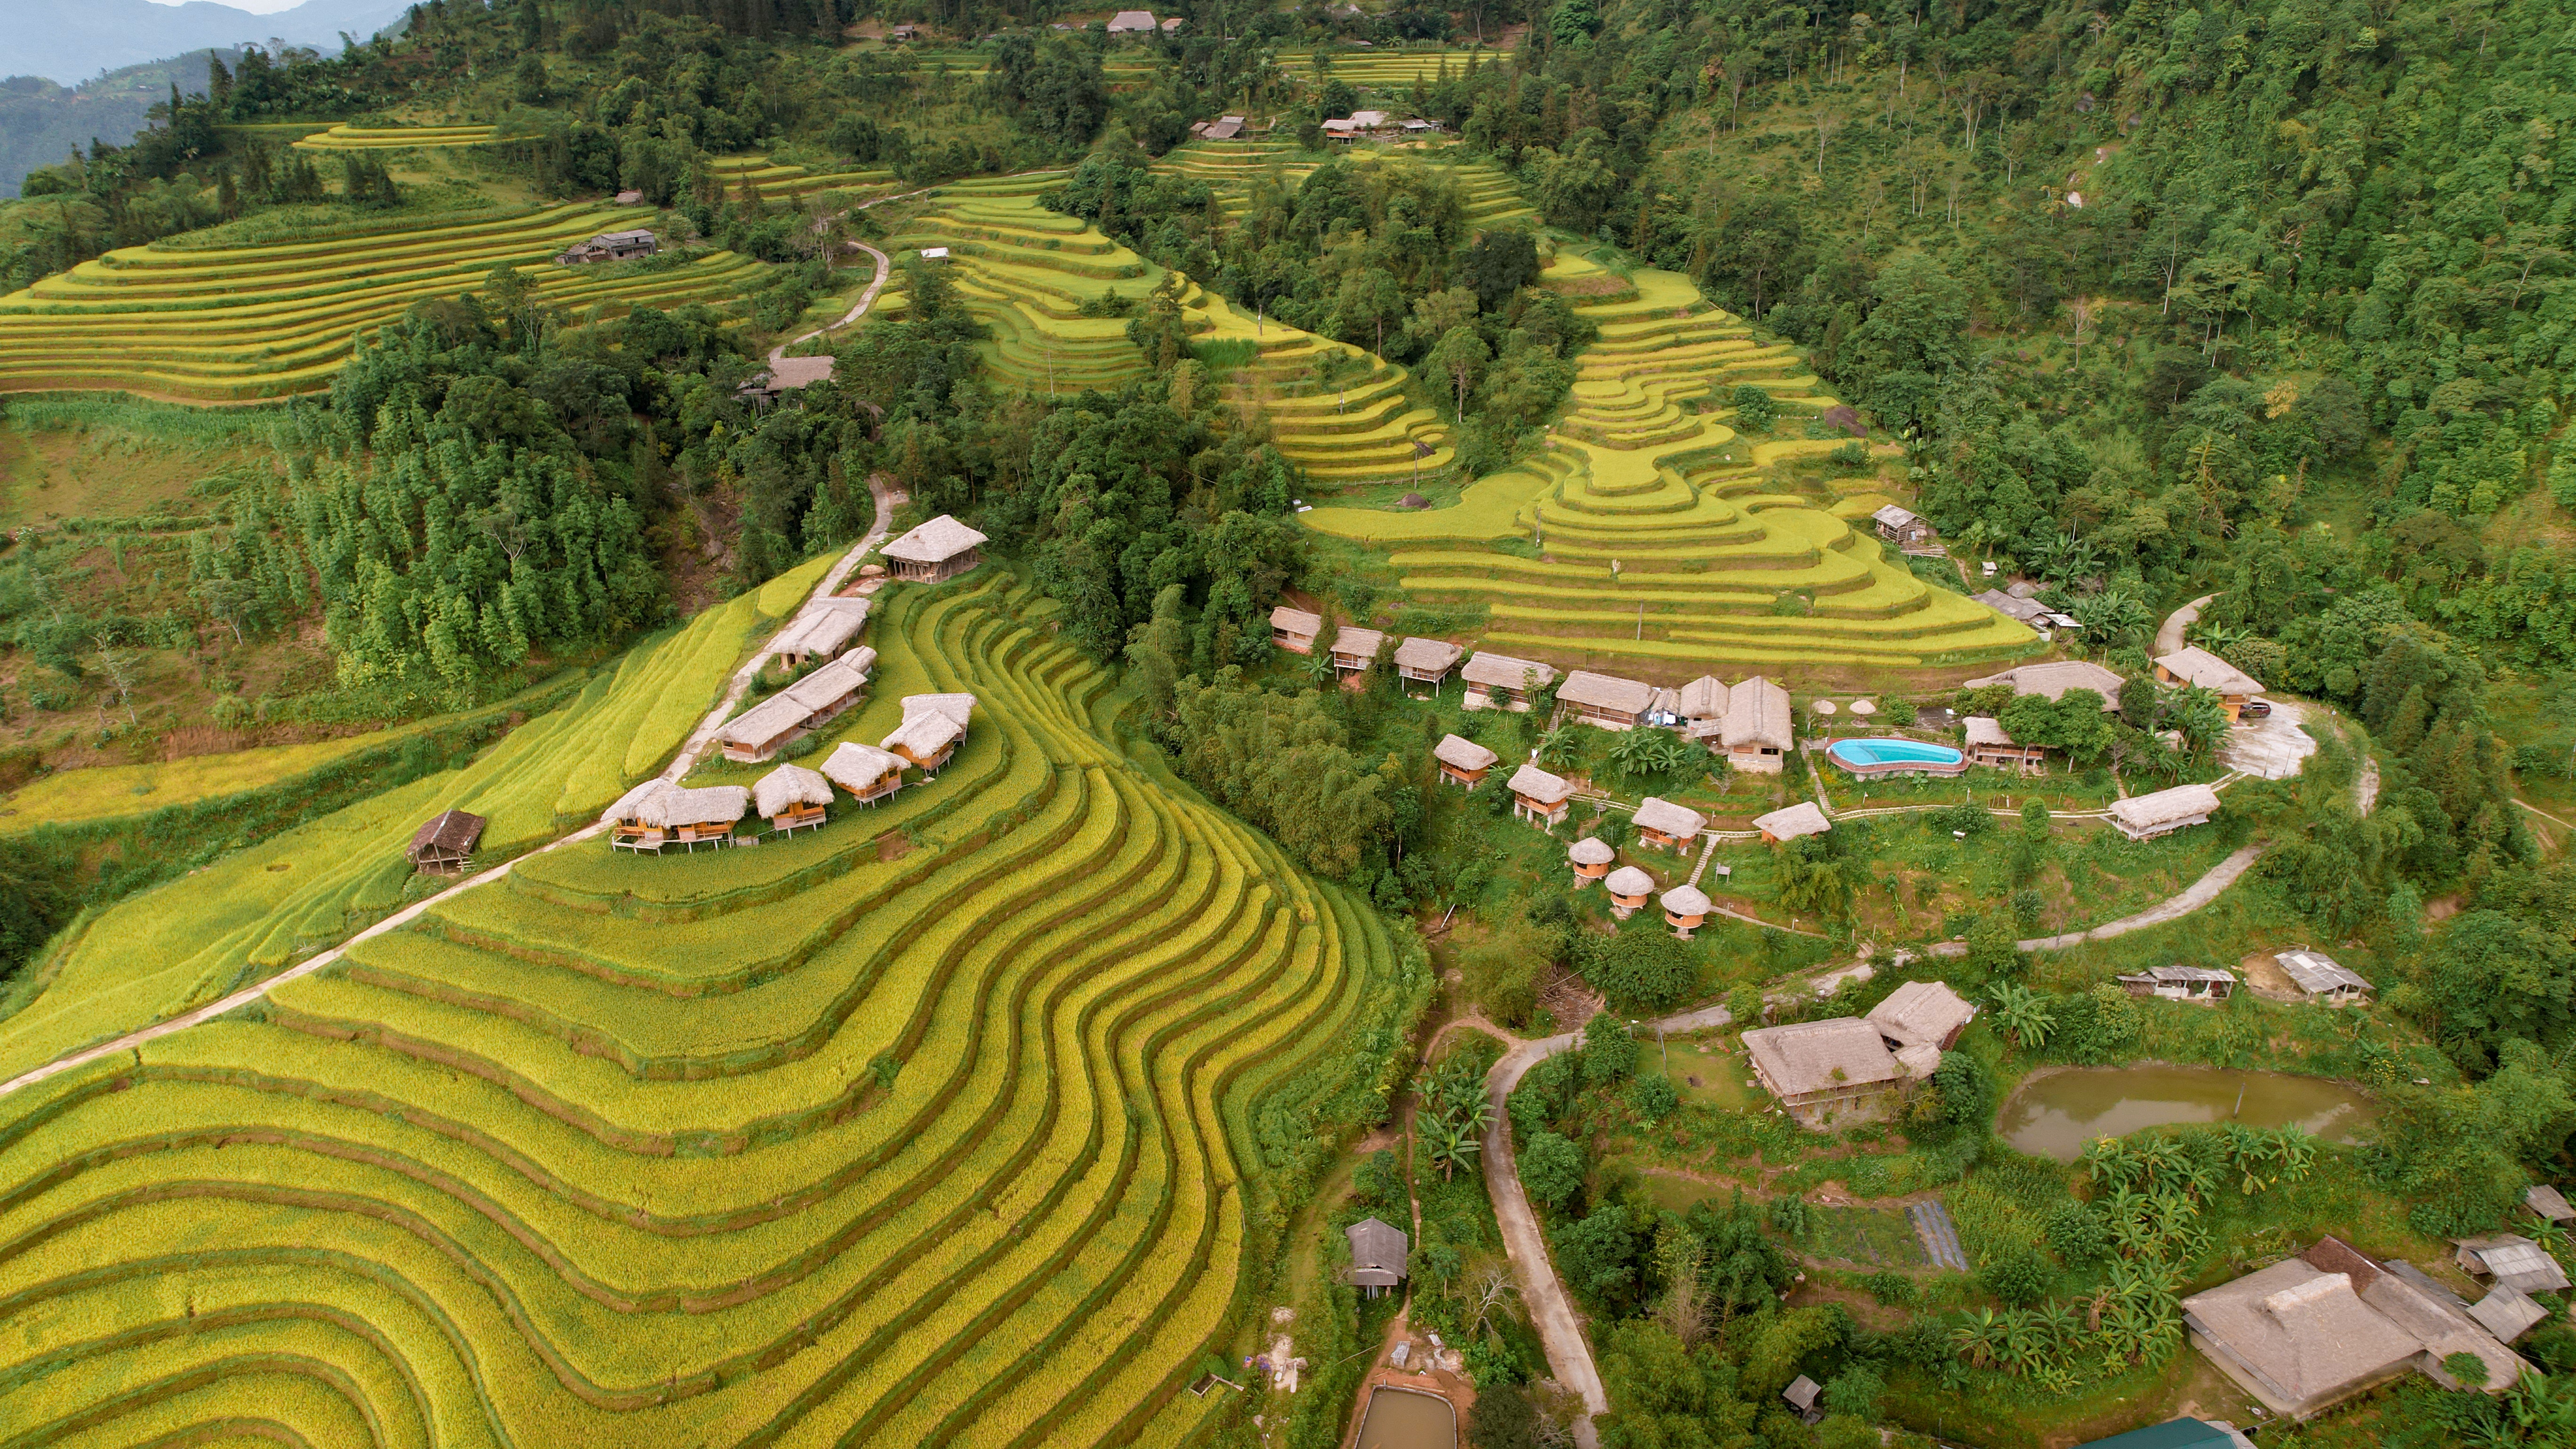
natural, plant, nature, tree, natural environment, natural landscape, land lot, grass, agriculture, leisure, landscape, grassland, plain, rural area, urban design, meadow, field, human settlement, bird's eye view, road, hill, hill station, plantation, soil, garden, crop, recreation, spring, landscaping, event, town, city, aerial photography, terrace, sport venue, farm, slope, tourist attraction, cash crop, paddy field, pole, village, park, suburb